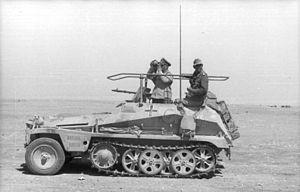
Panzer est un mot d’origine allemande signifiant « blindé » ou bien « carapace ». Si le vocable peut s'appliquer aujourd'hui à tous les engins cuirassés allemands, des origines jusqu'à nos jours, l'usage fait qu'il désigne essentiellement les blindés chenillés à tourelle de l'armée allemande de la Seconde Guerre mondiale, lesquels eurent une conception et un emploi tactique particuliers. Le terme générique est moins utilisé pour les MBT allemands de l'après-guerre, similaires aux autres systèmes d'armes occidentaux. L'historiographie française utilise le pluriel « panzers ». Certains ouvrages français utilisent ce mot comme abréviation de grandes unités blindées, « 2ᵉ Panzer » signifiant « 2ᵉ division blindée » ou « 2. Panzerdivision ».
Le Sd.Kfz. 250 était un semi-chenillé blindé léger, utilisé par la Wehrmacht de 1940 à 1945.